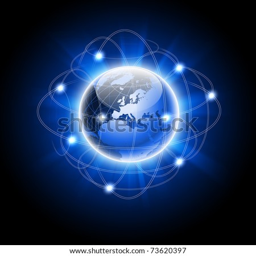
abstract image of a social network .